Bartholomeus Dolendo

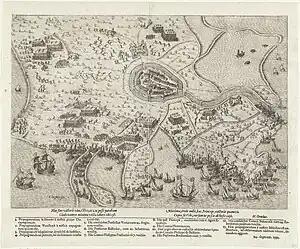
"Siege of Hulst by Prince Maurice, 1591", engraving by Dolendo, poem by Hugo Grotius

Bartholomeus Willemsz Dolendo (c. 1570 in Leiden? – buried 27 May 1626 in Leiden) a Dutch engraver, draftsman and goldsmith. He is presumed to have been instructed in engraving by Hendrik Goltzius. He worked entirely with the graver, in an open, clear style. There are by him several plates, some of which are from his own designs. He occasionally marked his prints with his name, but more frequently with a ciphers.